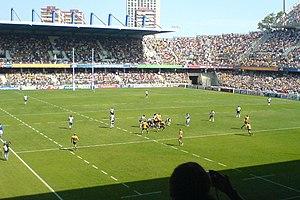
L'équipe d'Australie de rugby à XV à la coupe du monde 2007 est la deuxième à être éliminée au stade des quarts de finale de cette compétition, l'Australie a remporté par deux fois la coupe du monde, a été finaliste une fois, a été éliminée en quart-de-finale une première fois en 1995.
Cet article donne le détail des matchs de la poule B de la Coupe du monde de rugby à XV 2007 qui se dispute en France, au pays de Galles et en Écosse du 7 septembre au 20 octobre 2007. Les deux premières places sont qualificatives pour les quarts de finale. Les équipes d'Australie et de Fidji se qualifient pour les quarts de finale.